2nd Guards Motor Rifle Division

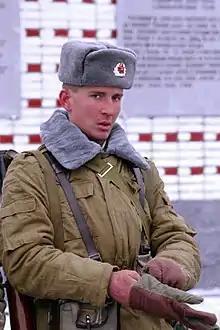
A soldier of the Tamanskaya division, 1992

Two years later, the division once again came to Yeltsin's rescue, during the 1993 Russian constitutional crisis. The stand-off between the Russian Parliament and Yeltsin, against the backdrop of massive public demonstrations in Moscow against Yeltsin's government, had by 2 October brought Russia to the brink of civil war. Between 2 and 4 October, the army considered its position. By sunrise of the 4th, they had given their support to Yeltsin. That day, tanks from the Tamanskaya Division opened fire on the Parliament building, where the Parliament's supporters were barricaded. This episode consolidated Yeltsin's power; it was the deadliest street fighting in Moscow since 1917.